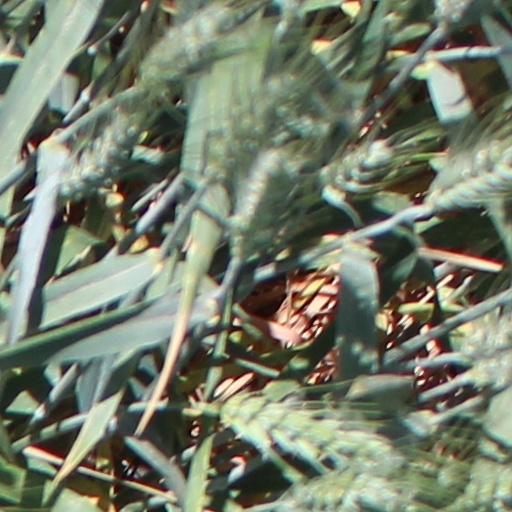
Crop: wheat